Kathuru Mithuru

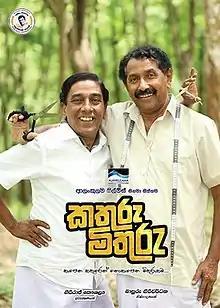

Kathuru Mithuru is a 2023 Sri Lankan Sinhala comedy film directed by Giriraj Kaushalya and produced by Basuru Siriwardena for Alankulama Films. The film stars Jayalath Manoratne and Mahendra Perera in lead role whereas Rodney Warnakula and Priyantha Seneviratne made supportive roles.